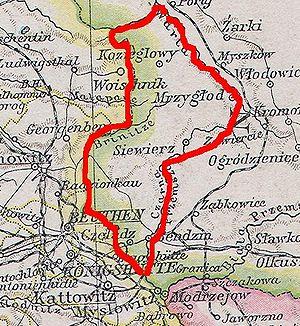
La Nouvelle-Silésie est une province du royaume de Prusse, créée en 1795, après le troisième partage de la Pologne, à partir de territoires polonais de la région de Petite-Pologne. Elle ne dure que jusqu'en 1807.